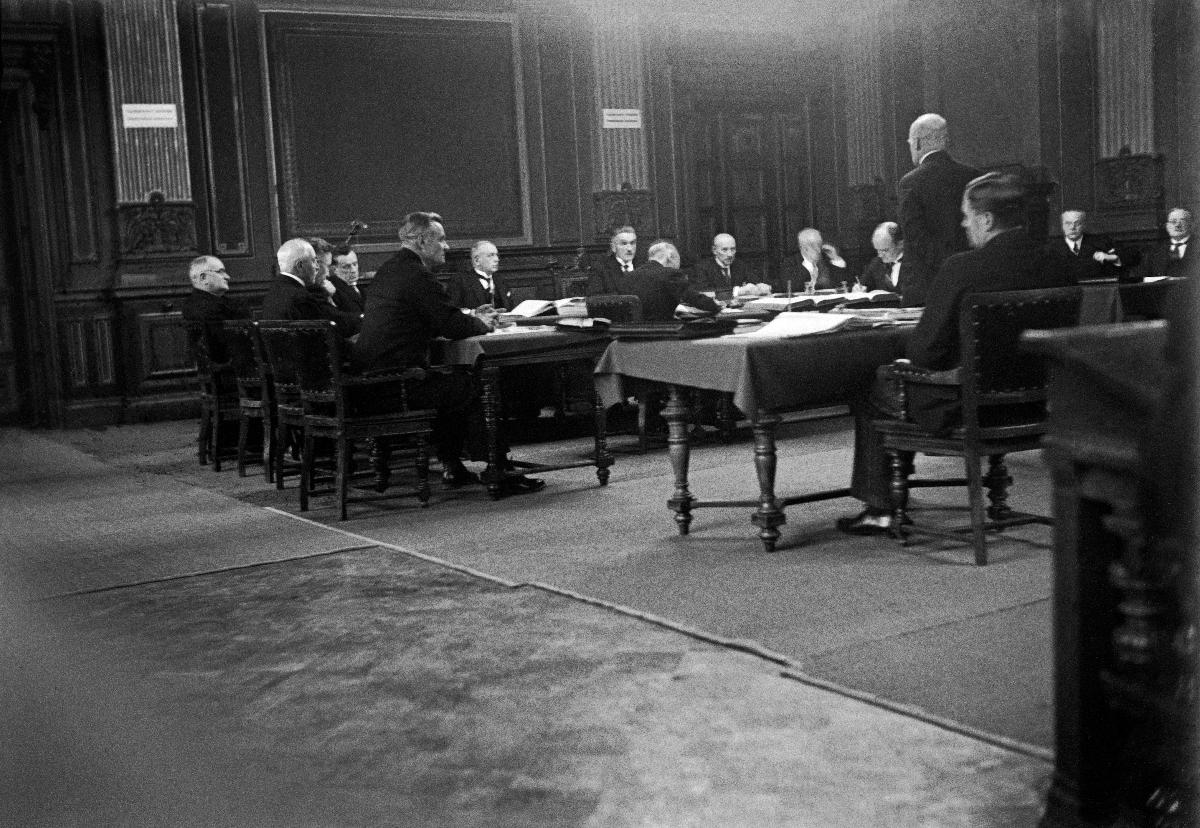
Juho Niukkanen Valtakunnanoikeudessa
Juho Niukkanen i Riksrätten; Juho Niukkanen at State Court
sisällön kuvaus: Juho Niukkanen Valtakunnanoikeudessa Säätytalossa Helsingissä 7.11.1933. content description: Juho Niukkanen at the State Court of Finland in Helsinki 7.11.1933. innehållsbeskrivning: Juho Niukkanen i Riksrätten i Ständerhuset i Helsingfors 7.11.1933.
Kuvaaja: Sundström, Hugo, kuvaaja
Vuosi: 1933
Paikka: Suomi, Uusimaa, Helsinki
Aiheet: oikeudenkäynti; ministerit; politiikka; tuomarit (oikeus); todistajat; syytetyt; state court; court; politicians; politics; prosecutors; respondents; witnesses; judge; HBL; trial (legal proceedings); ministers; judges; defendants; rättegång; ministrar; politik; domare (juridik); vittnen; åtalade; statsrätten; politiker; minister; domare; åklagare; åklagade